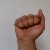
The image shows a hand gesture representing the letter 'A' in Indian Sign Language.